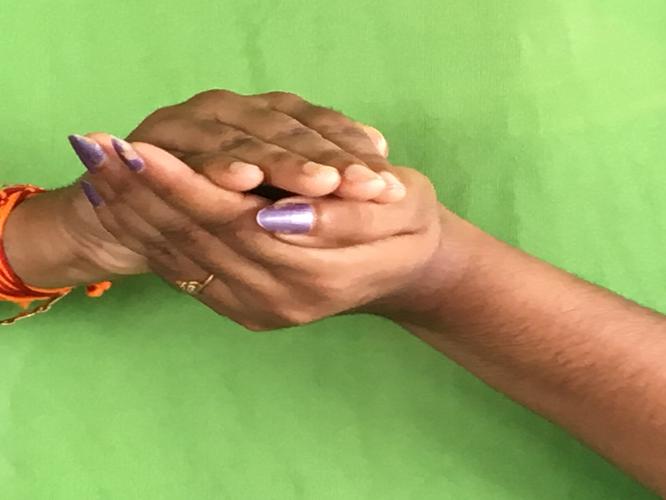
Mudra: Samputa
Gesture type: double_hand